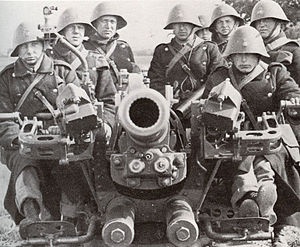
Invasionen af Danmark i 1940 / De involverede styrker / Danmarks forsvar i 1940
Danske soldater bemander en antiluftkanon i 1940.
Invasionen af Danmark i 1940 var det tyske angreb på Danmark den 9. april 1940 under 2. verdenskrig. Angrebet var underordnet hovedangrebet mod Norge. Kodebetegnelsen Weserübung betyder Weser-øvelse på dansk efter floden Weser i det nordvestlige Tyskland.